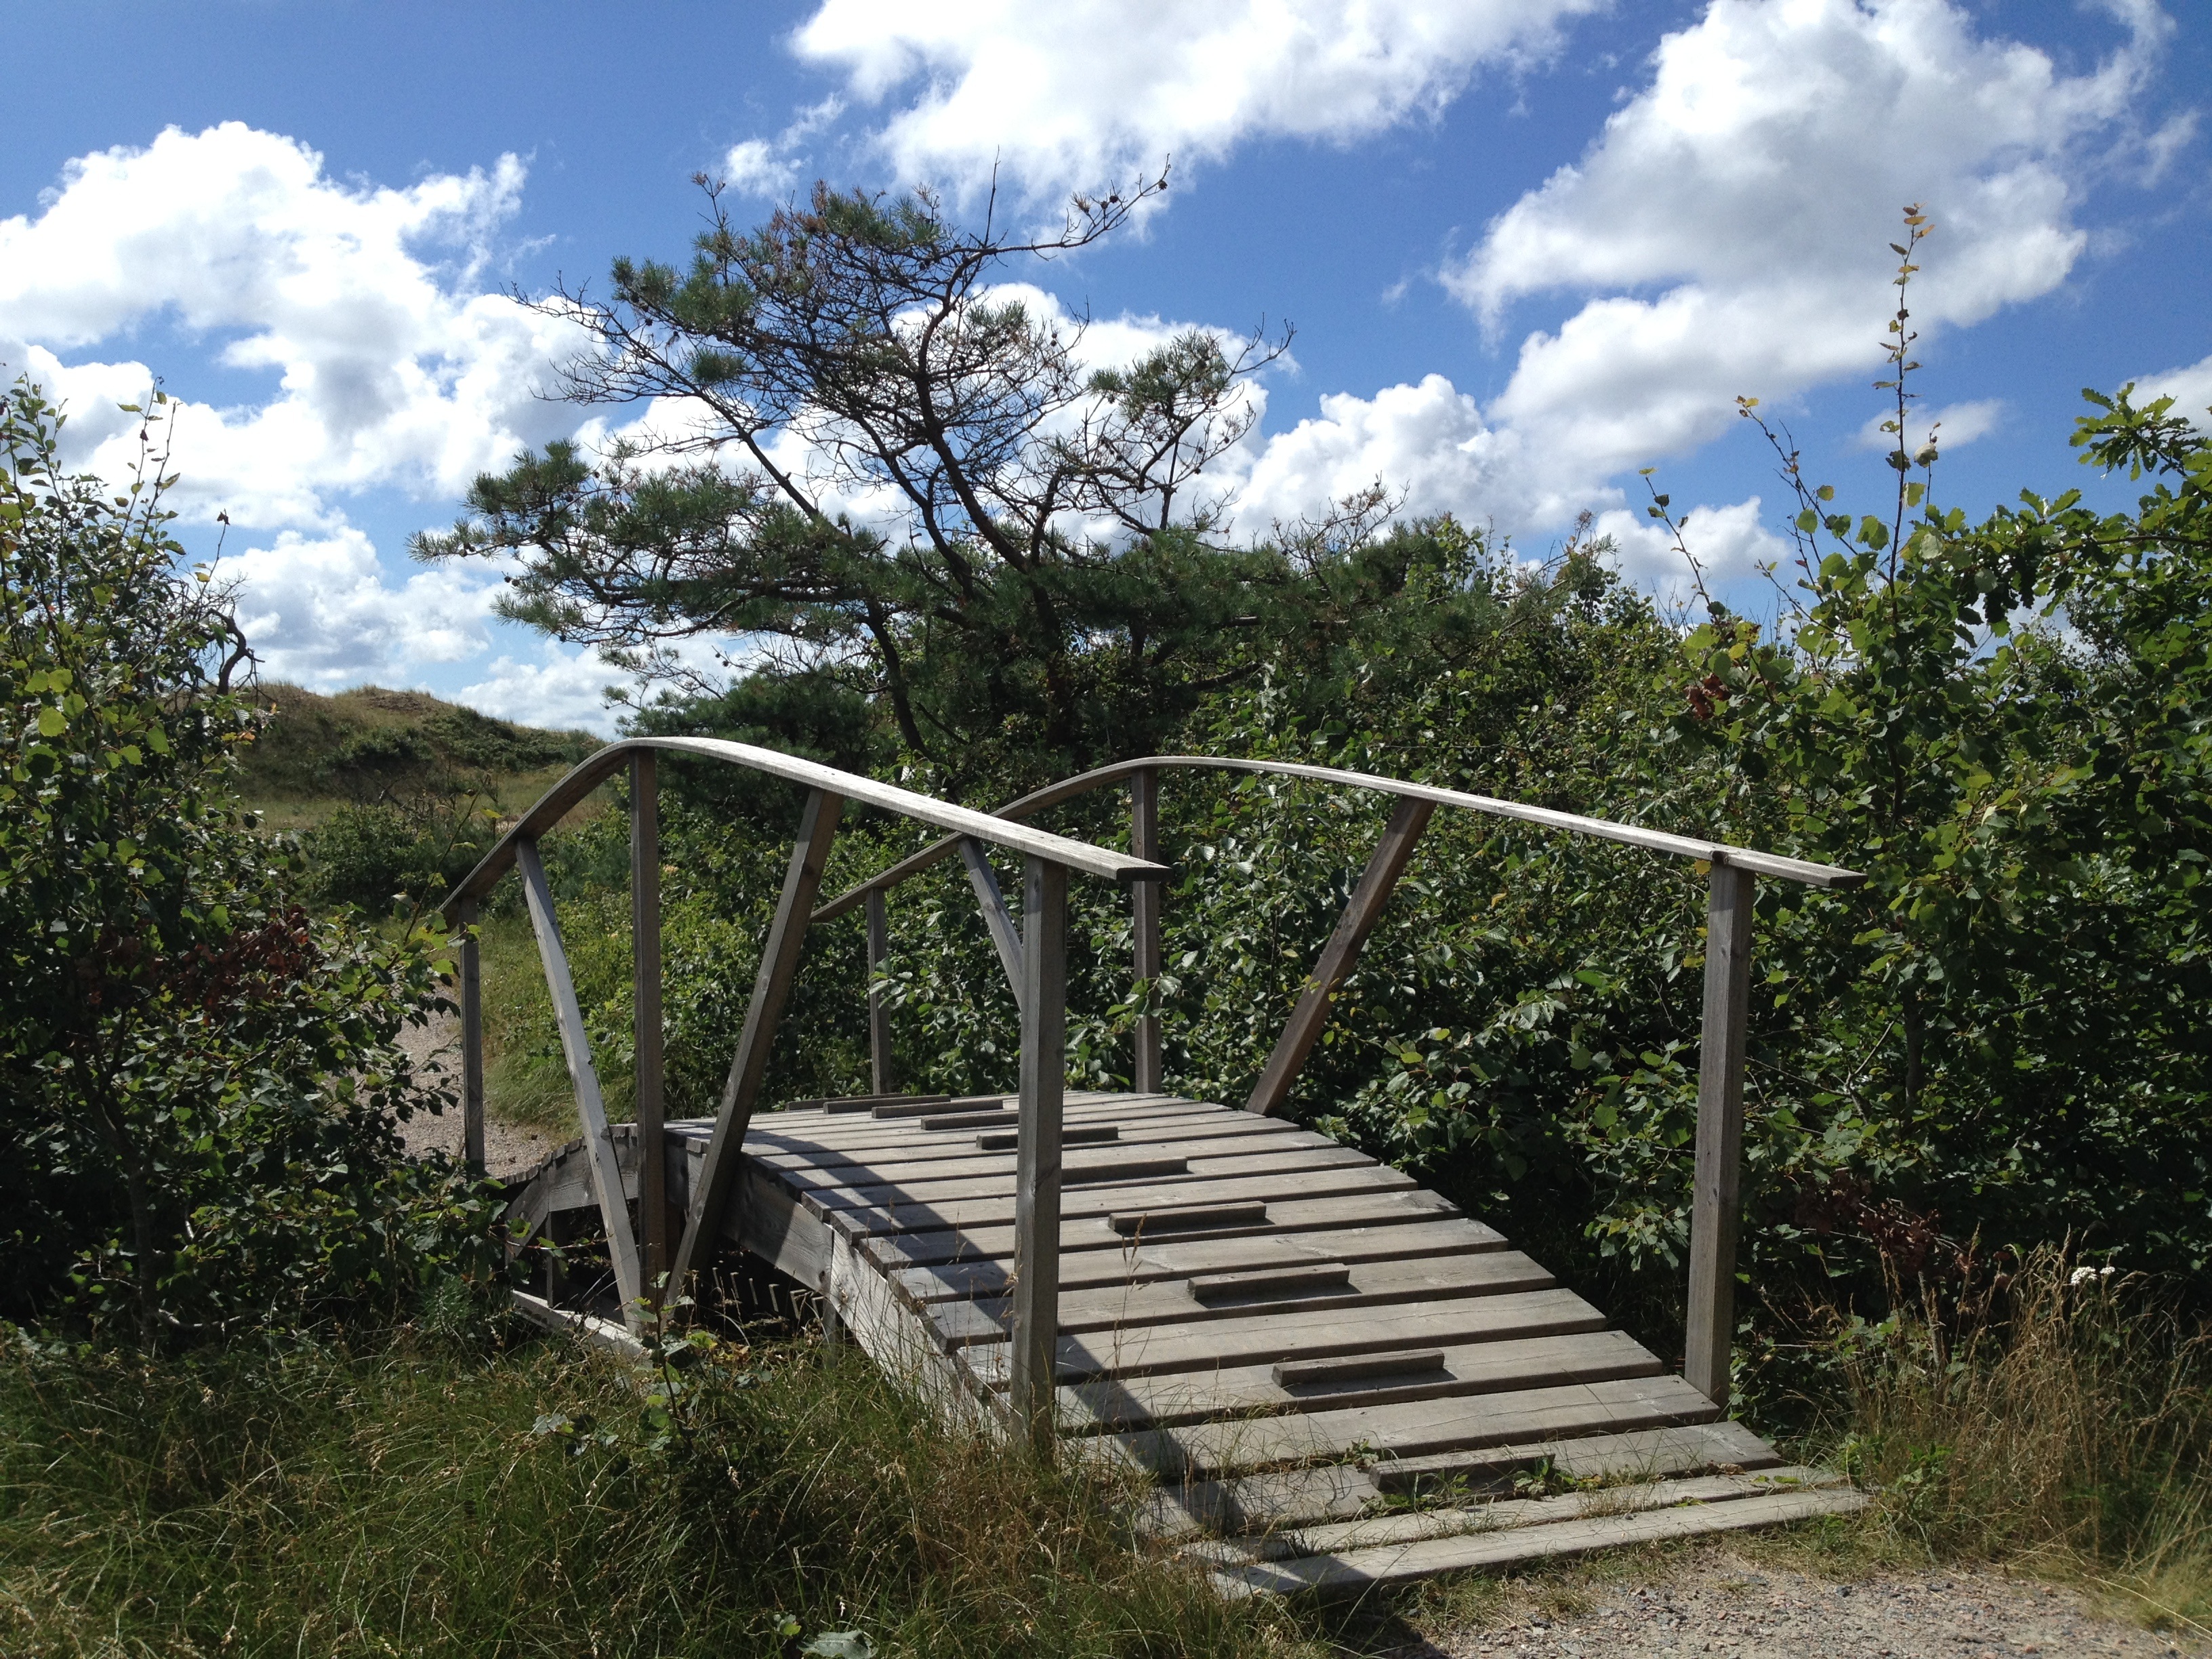
nature, wood, bridge, summer, brook, small, bro, swedish, outdoor structure